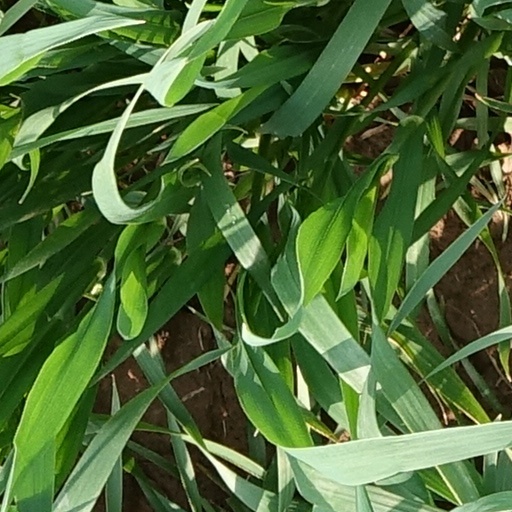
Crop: wheat